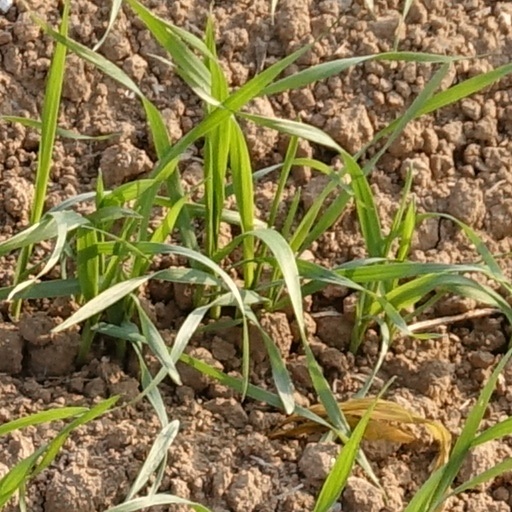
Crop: wheat